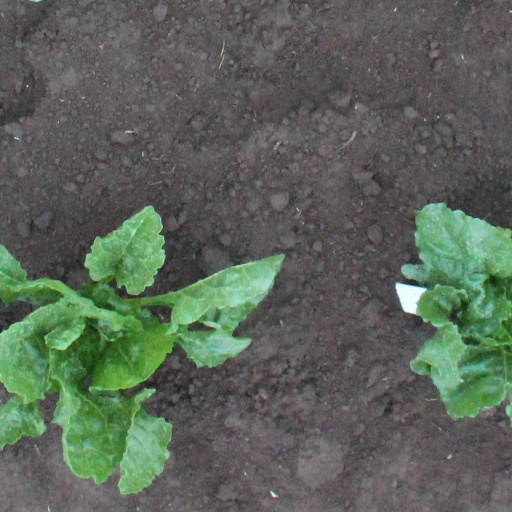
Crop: sugar beet